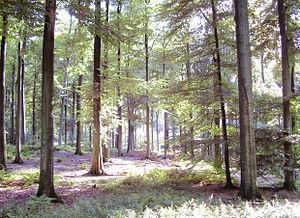
La forêt de feuillus d'Europe et d'Asie est une variété de forêt tempérée.
La forêt de Soignes est une forêt périurbaine d’environ 5 000 ha, située au sud-est de Bruxelles, dans la partie centrale de la Belgique et dont un cinquième de la superficie, située sur le territoire de Bruxelles-Capitale, est connexe avec le bois de la Cambre, promenade forestière et champêtre qui pénètre dans la ville jusqu’à 4 kilomètres du centre ville. En pénétrant sous les arbres du bois de la Cambre, puis de la forêt de Soignes, le promeneur, s’il se dirige vers le sud, débouche, 14 kilomètres plus loin, à Waterloo. Depuis 2017, 270 ha sont classés patrimoine mondial de l’UNESCO.
La liste du patrimoine immobilier exceptionnel de la Wallonie est établie par arrêté du Gouvernement wallon. Au 7 février 2013, elle comprenait les biens suivants. Une nouvelle liste révisée est parue au Moniteur belge du 26 octobre 2016. Elle reprend les 218 biens inscrits par le Gouvernement wallon sur la liste du Patrimoine exceptionnel de la Wallonie. La liste 2016 comprend quatre nouveaux biens
La Promenade verte est une promenade pour piétons et cyclistes longue de plus de 60 km faisant le tour de la Région bruxelloise.